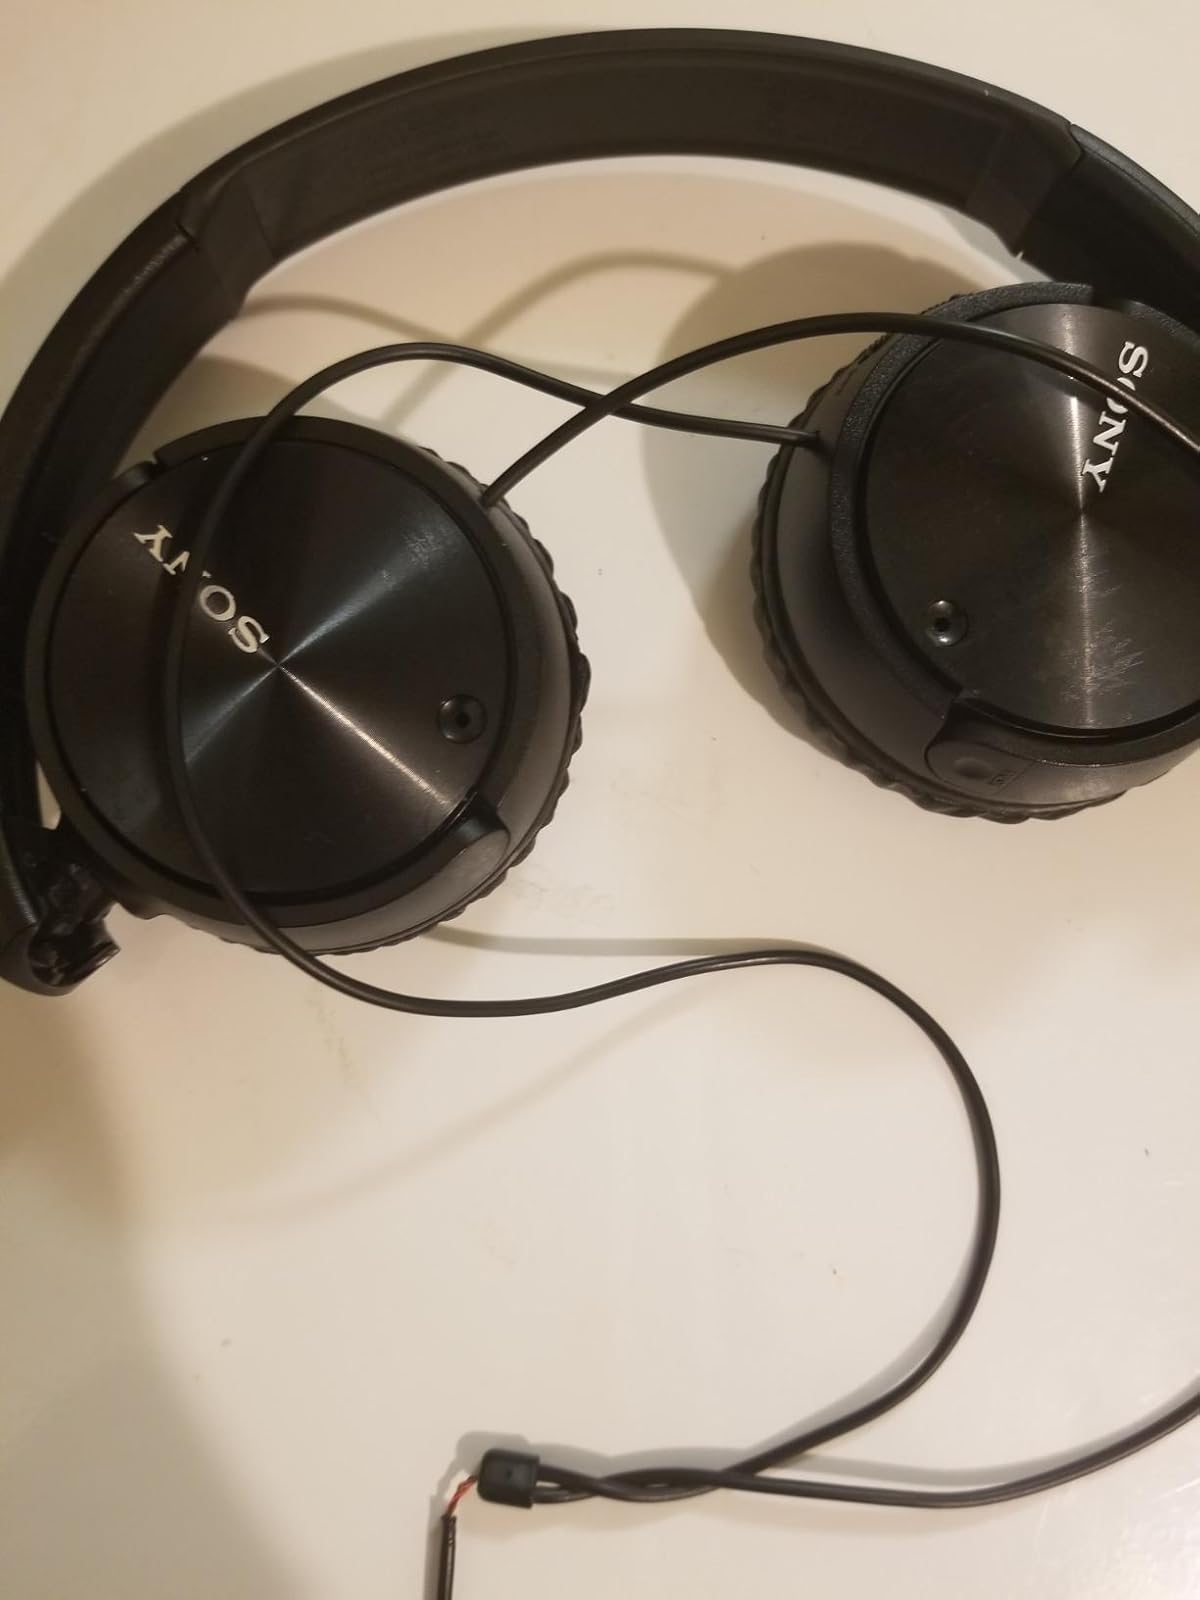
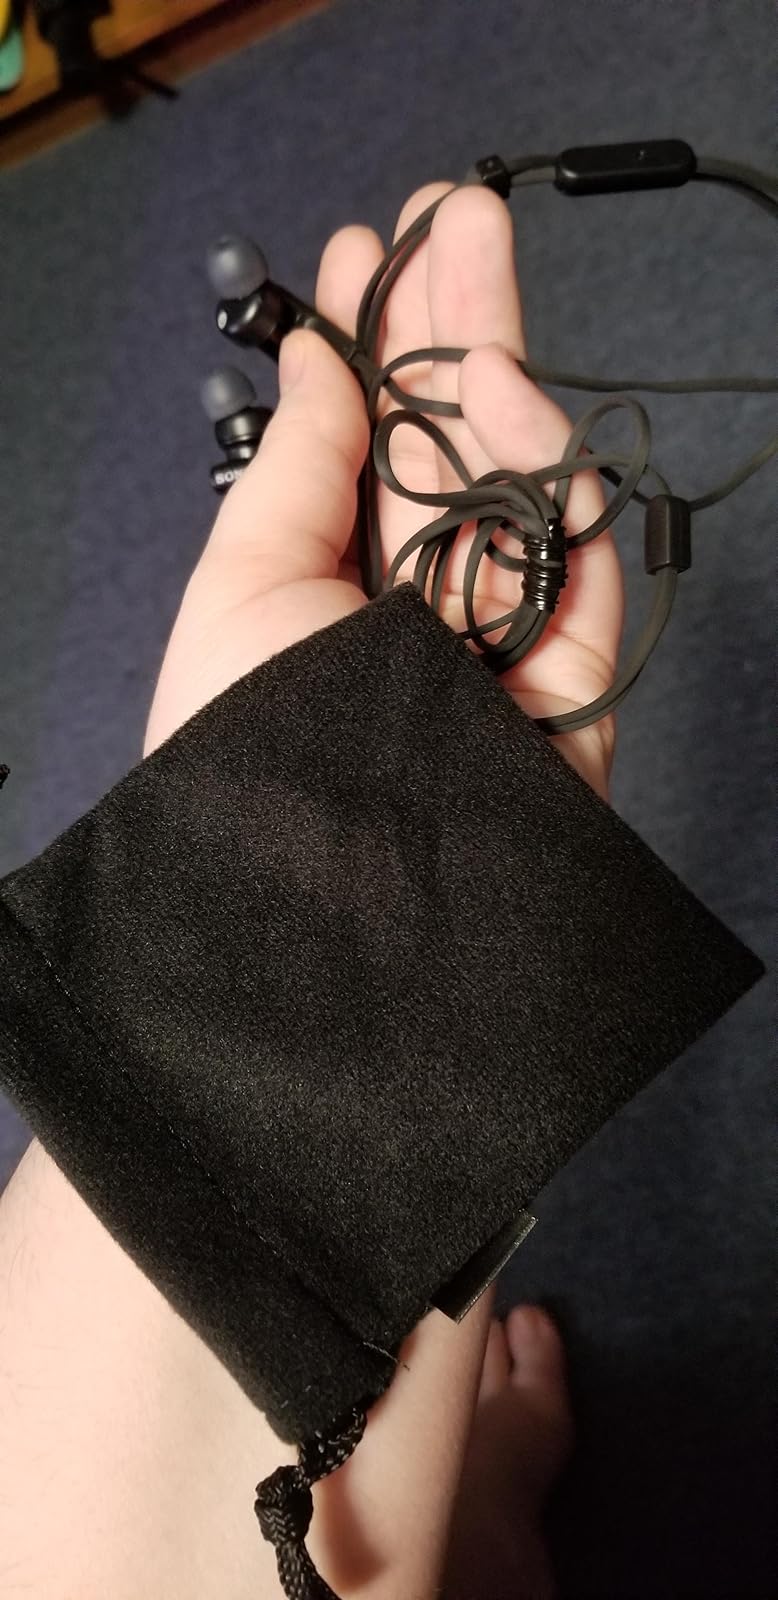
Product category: headphones
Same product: no